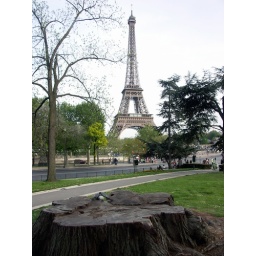
Donkey in Paris. Big tree (gone). Big tower (still standing).